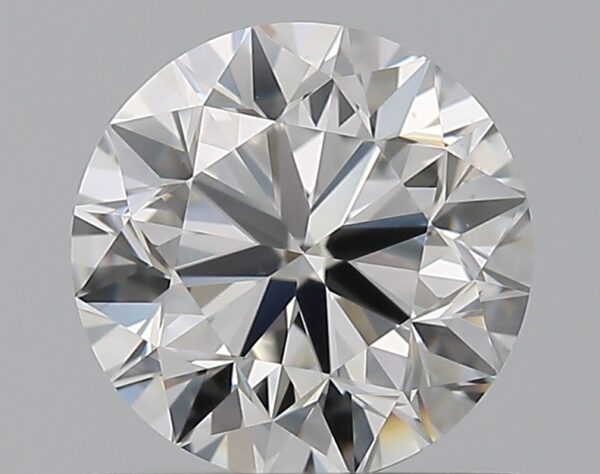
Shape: round
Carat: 0.9
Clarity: VS1
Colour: F
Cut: VG
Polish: EX
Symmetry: EX
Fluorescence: N
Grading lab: GIA
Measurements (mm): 5.99 x 6.03 x 3.87